5th Cinemalaya Independent Film Festival

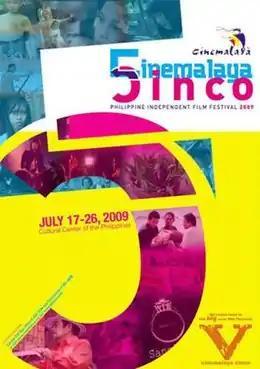
Official poster

The 5th Cinemalaya Independent Film Festival was held from July 17 until 26, 2009 in Metro Manila, Philippines.